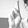
ASL letter: R